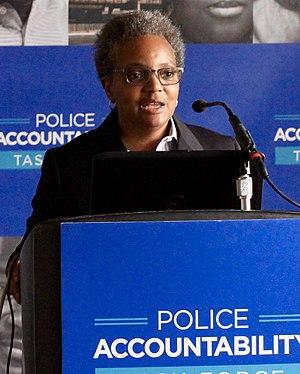
Cet article dresse une liste des maires de Chicago par ordre de mandat.
Le maire de Chicago est le chef du pouvoir exécutif du gouvernement de la ville de Chicago, dans l'État de l'Illinois.
Lori Lightfoot est une femme politique et procureure américaine, maire de Chicago depuis 2019. Elle est la première maire homosexuelle et la première femme maire noire de la ville.